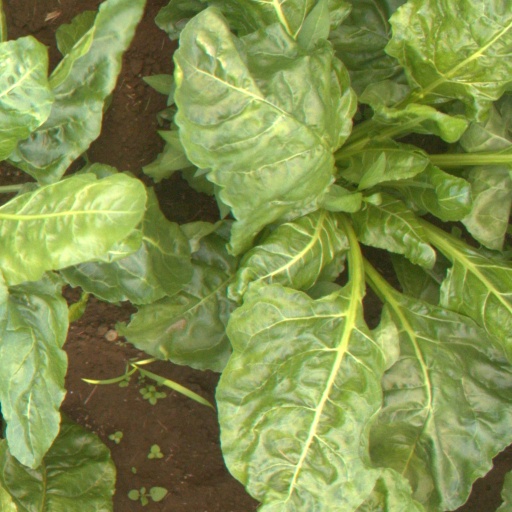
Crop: sugar beet